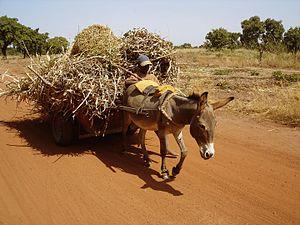
Cariole tirée par un âne sur une piste en entrée de Koudougou.
L′Âne au Burkina Faso est un compagnon de travail, en particulier depuis l'introduction de la traction animale en 1925, une pratique désormais largement répandue. Les autorités ont réagi au commerce chinois portant sur la peau des ânes, interdisant l'exportation de ces peaux en août 2016. Les ânes burkinabés remplissent un important rôle socio-économique, notamment dans les régions du Sahel. Le cheptel est estimé à 1 370 000 individus en 2015.
Koudougou, appelée Nandon par les gourounsi en langue lyele, est une ville du Burkina Faso, la troisième en population après Ouagadougou et Bobo Dioulasso. Chef-lieu de la Province de Boulkiemdé, préfecture du département du même nom et capitale de la région du Centre-ouest. L'emblème de la ville est le baobab.